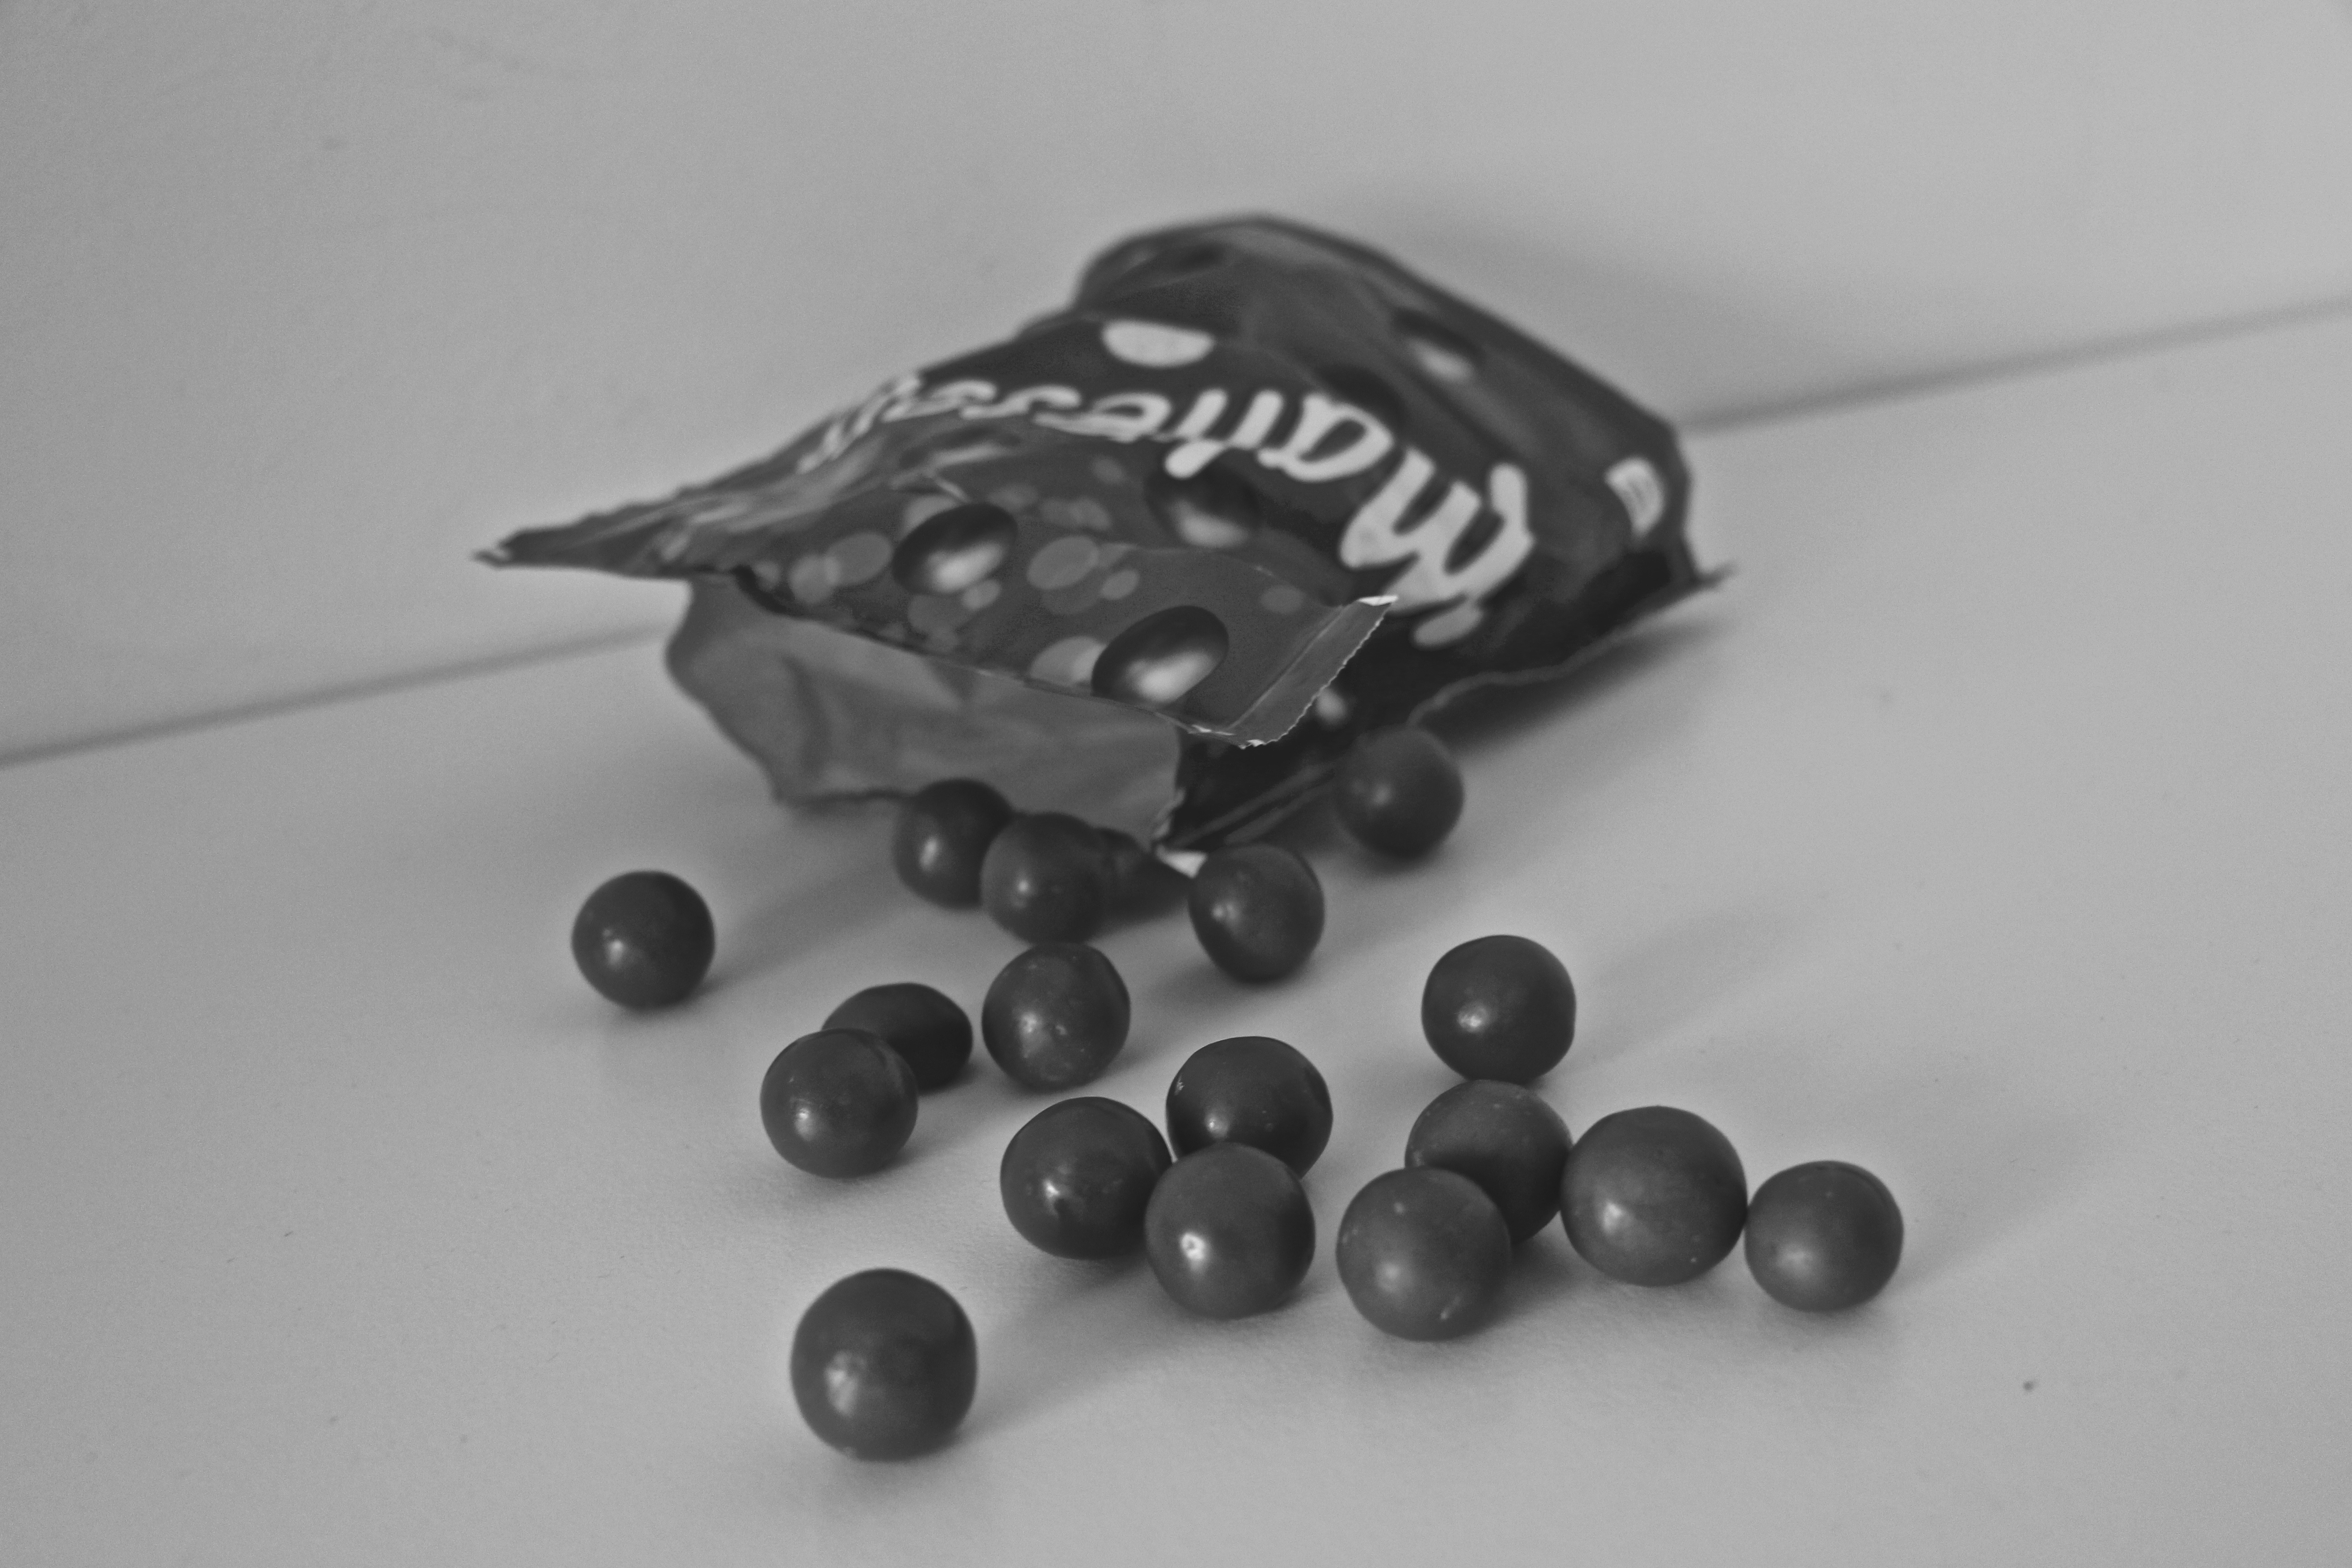
food, produce, black, chocolate, bead, material, black white, art, balls, fashion accessory